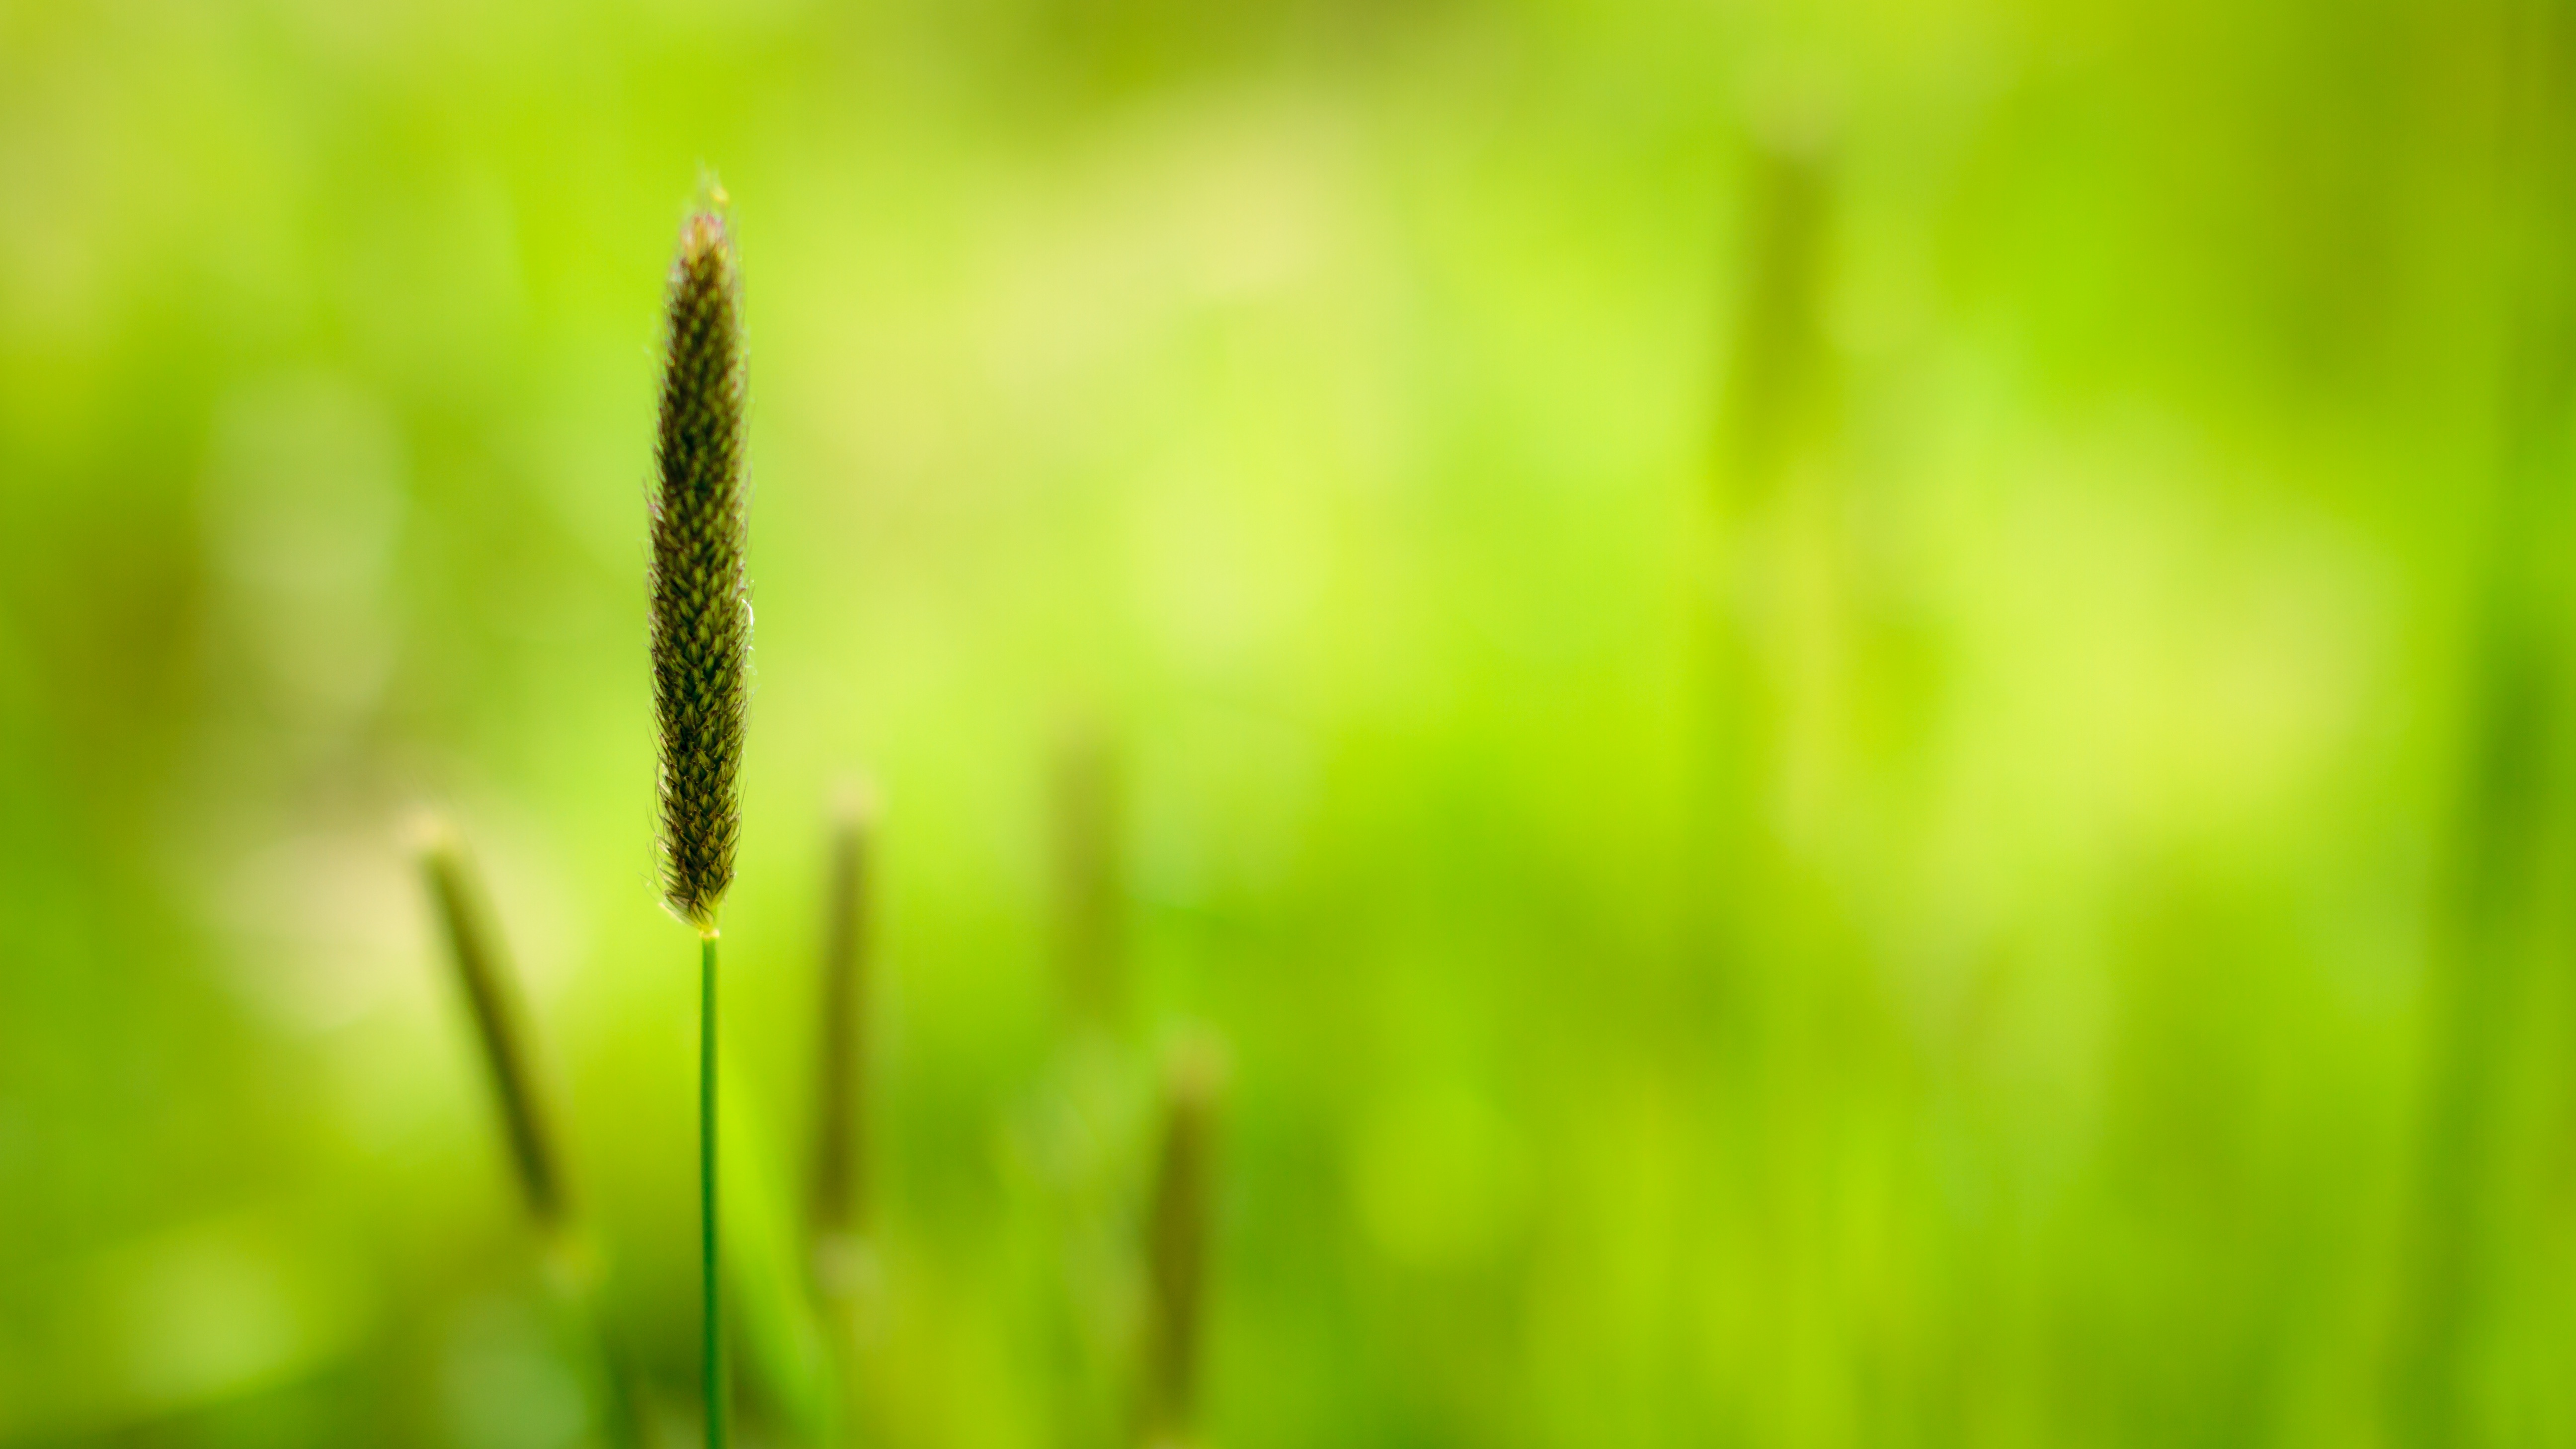
grass, plant, field, lawn, meadow, prairie, sunlight, leaf, flower, green, soil, flora, close up, grassland, moisture, macro photography, flowering plant, grass family, plant stem, computer wallpaper, land plant